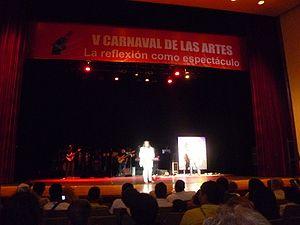
Cinquième Carnaval des Arts de Barranquilla. La réflexion comme spectacle